Folk costume

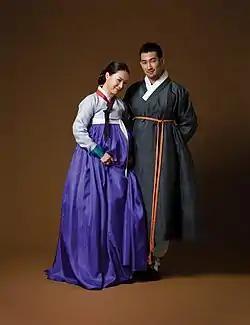
Traditional

In Bolivia, traditional clothing includes the poncho, chullo, and the Andean pollera.